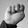
ASL letter: N